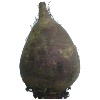
Label: Beetroot 1